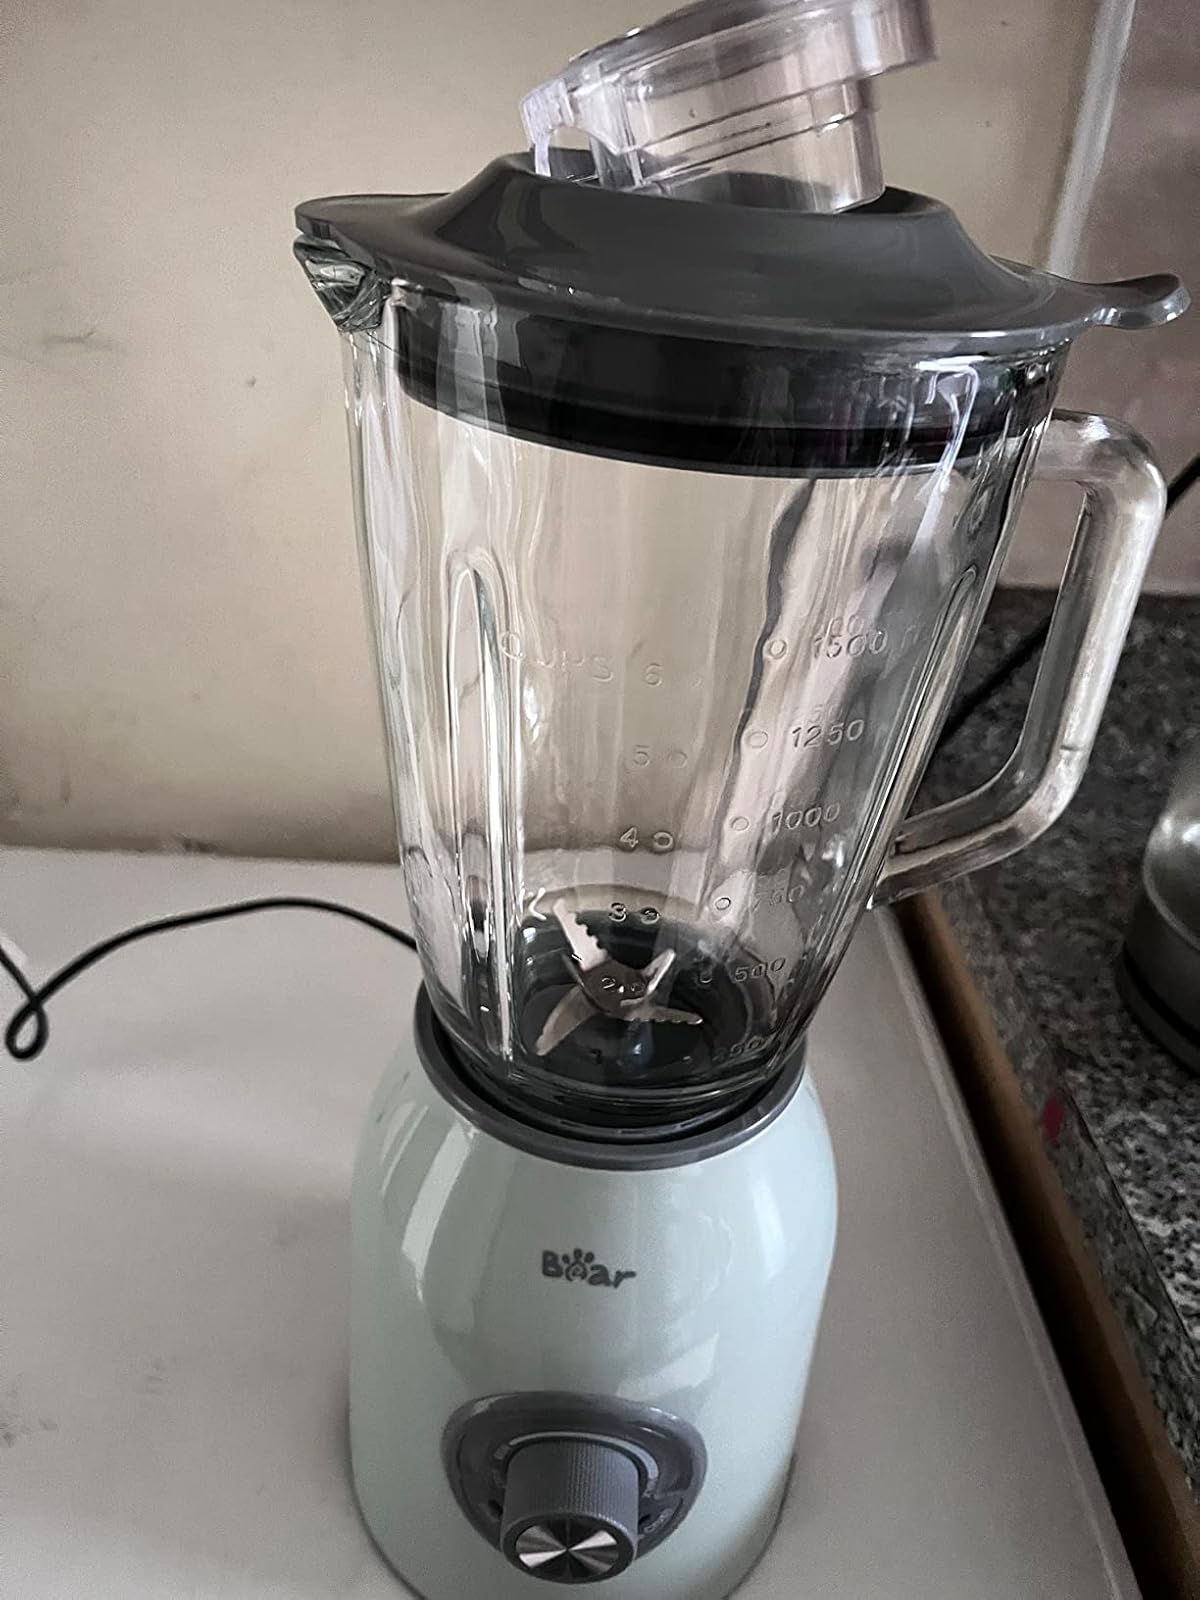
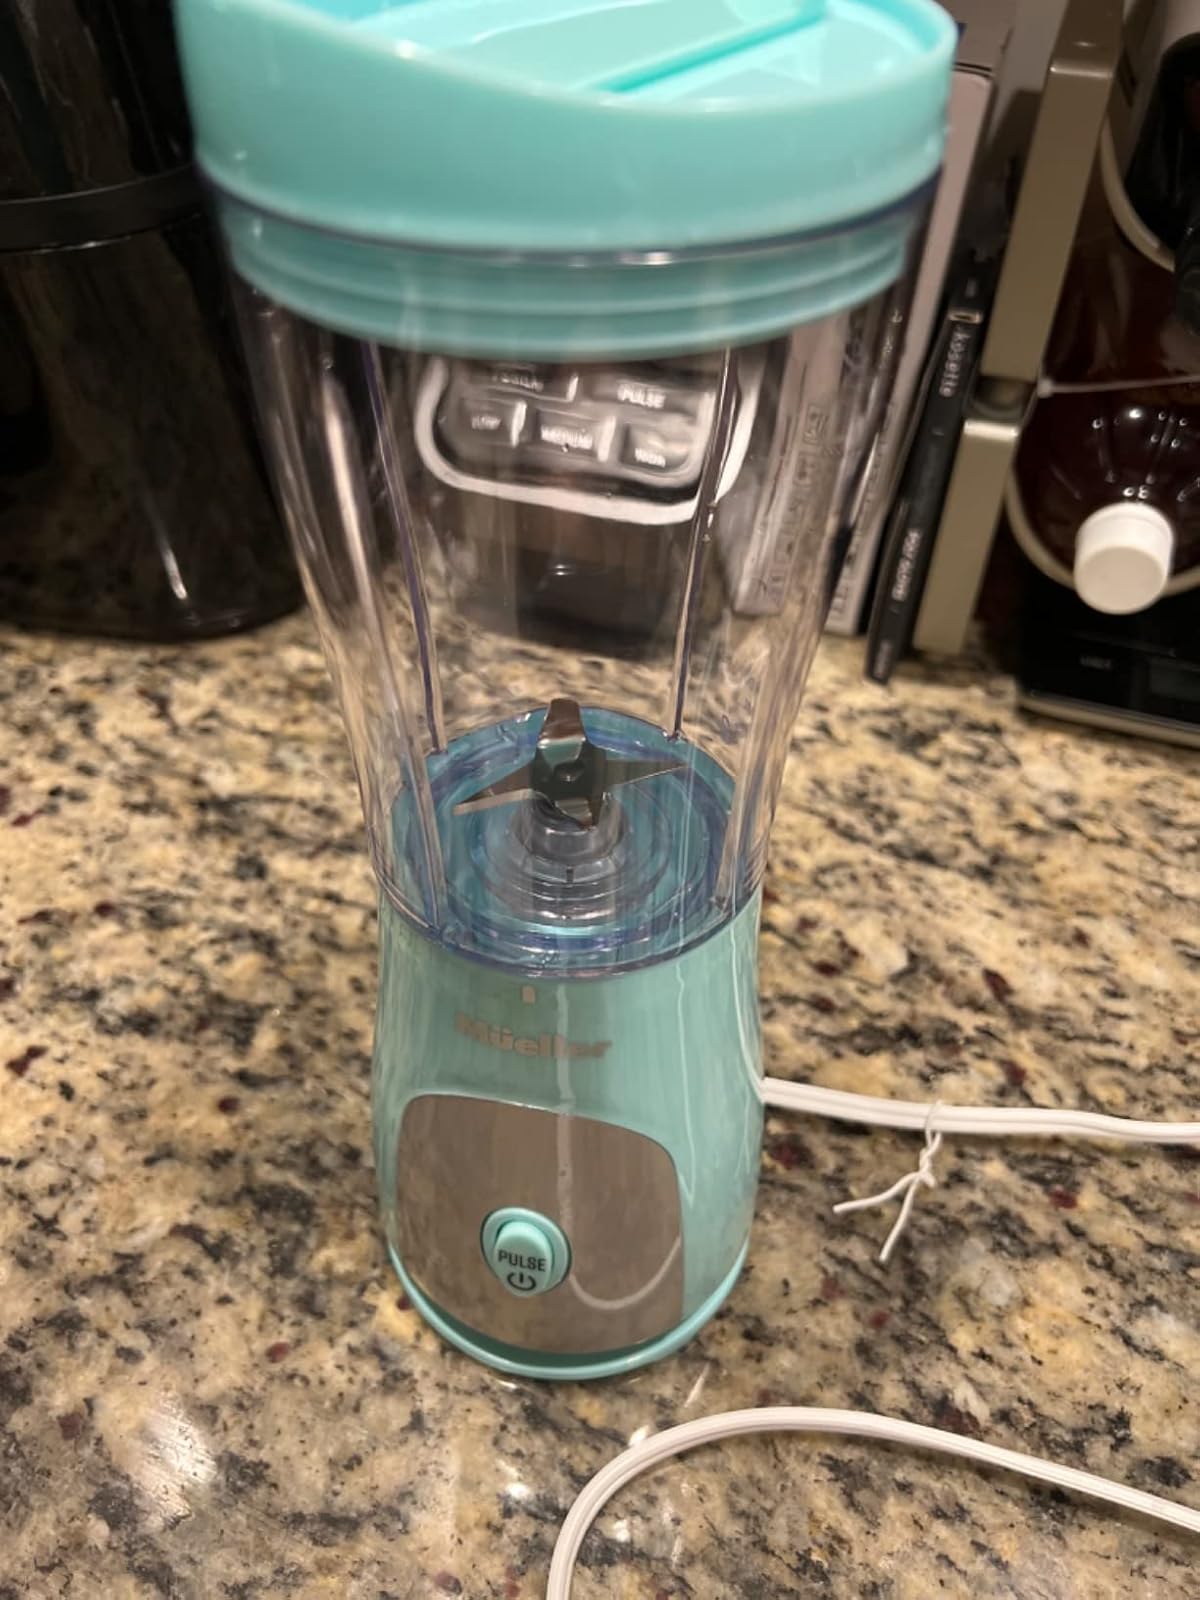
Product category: items_blender
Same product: no